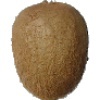
Label: kiwi